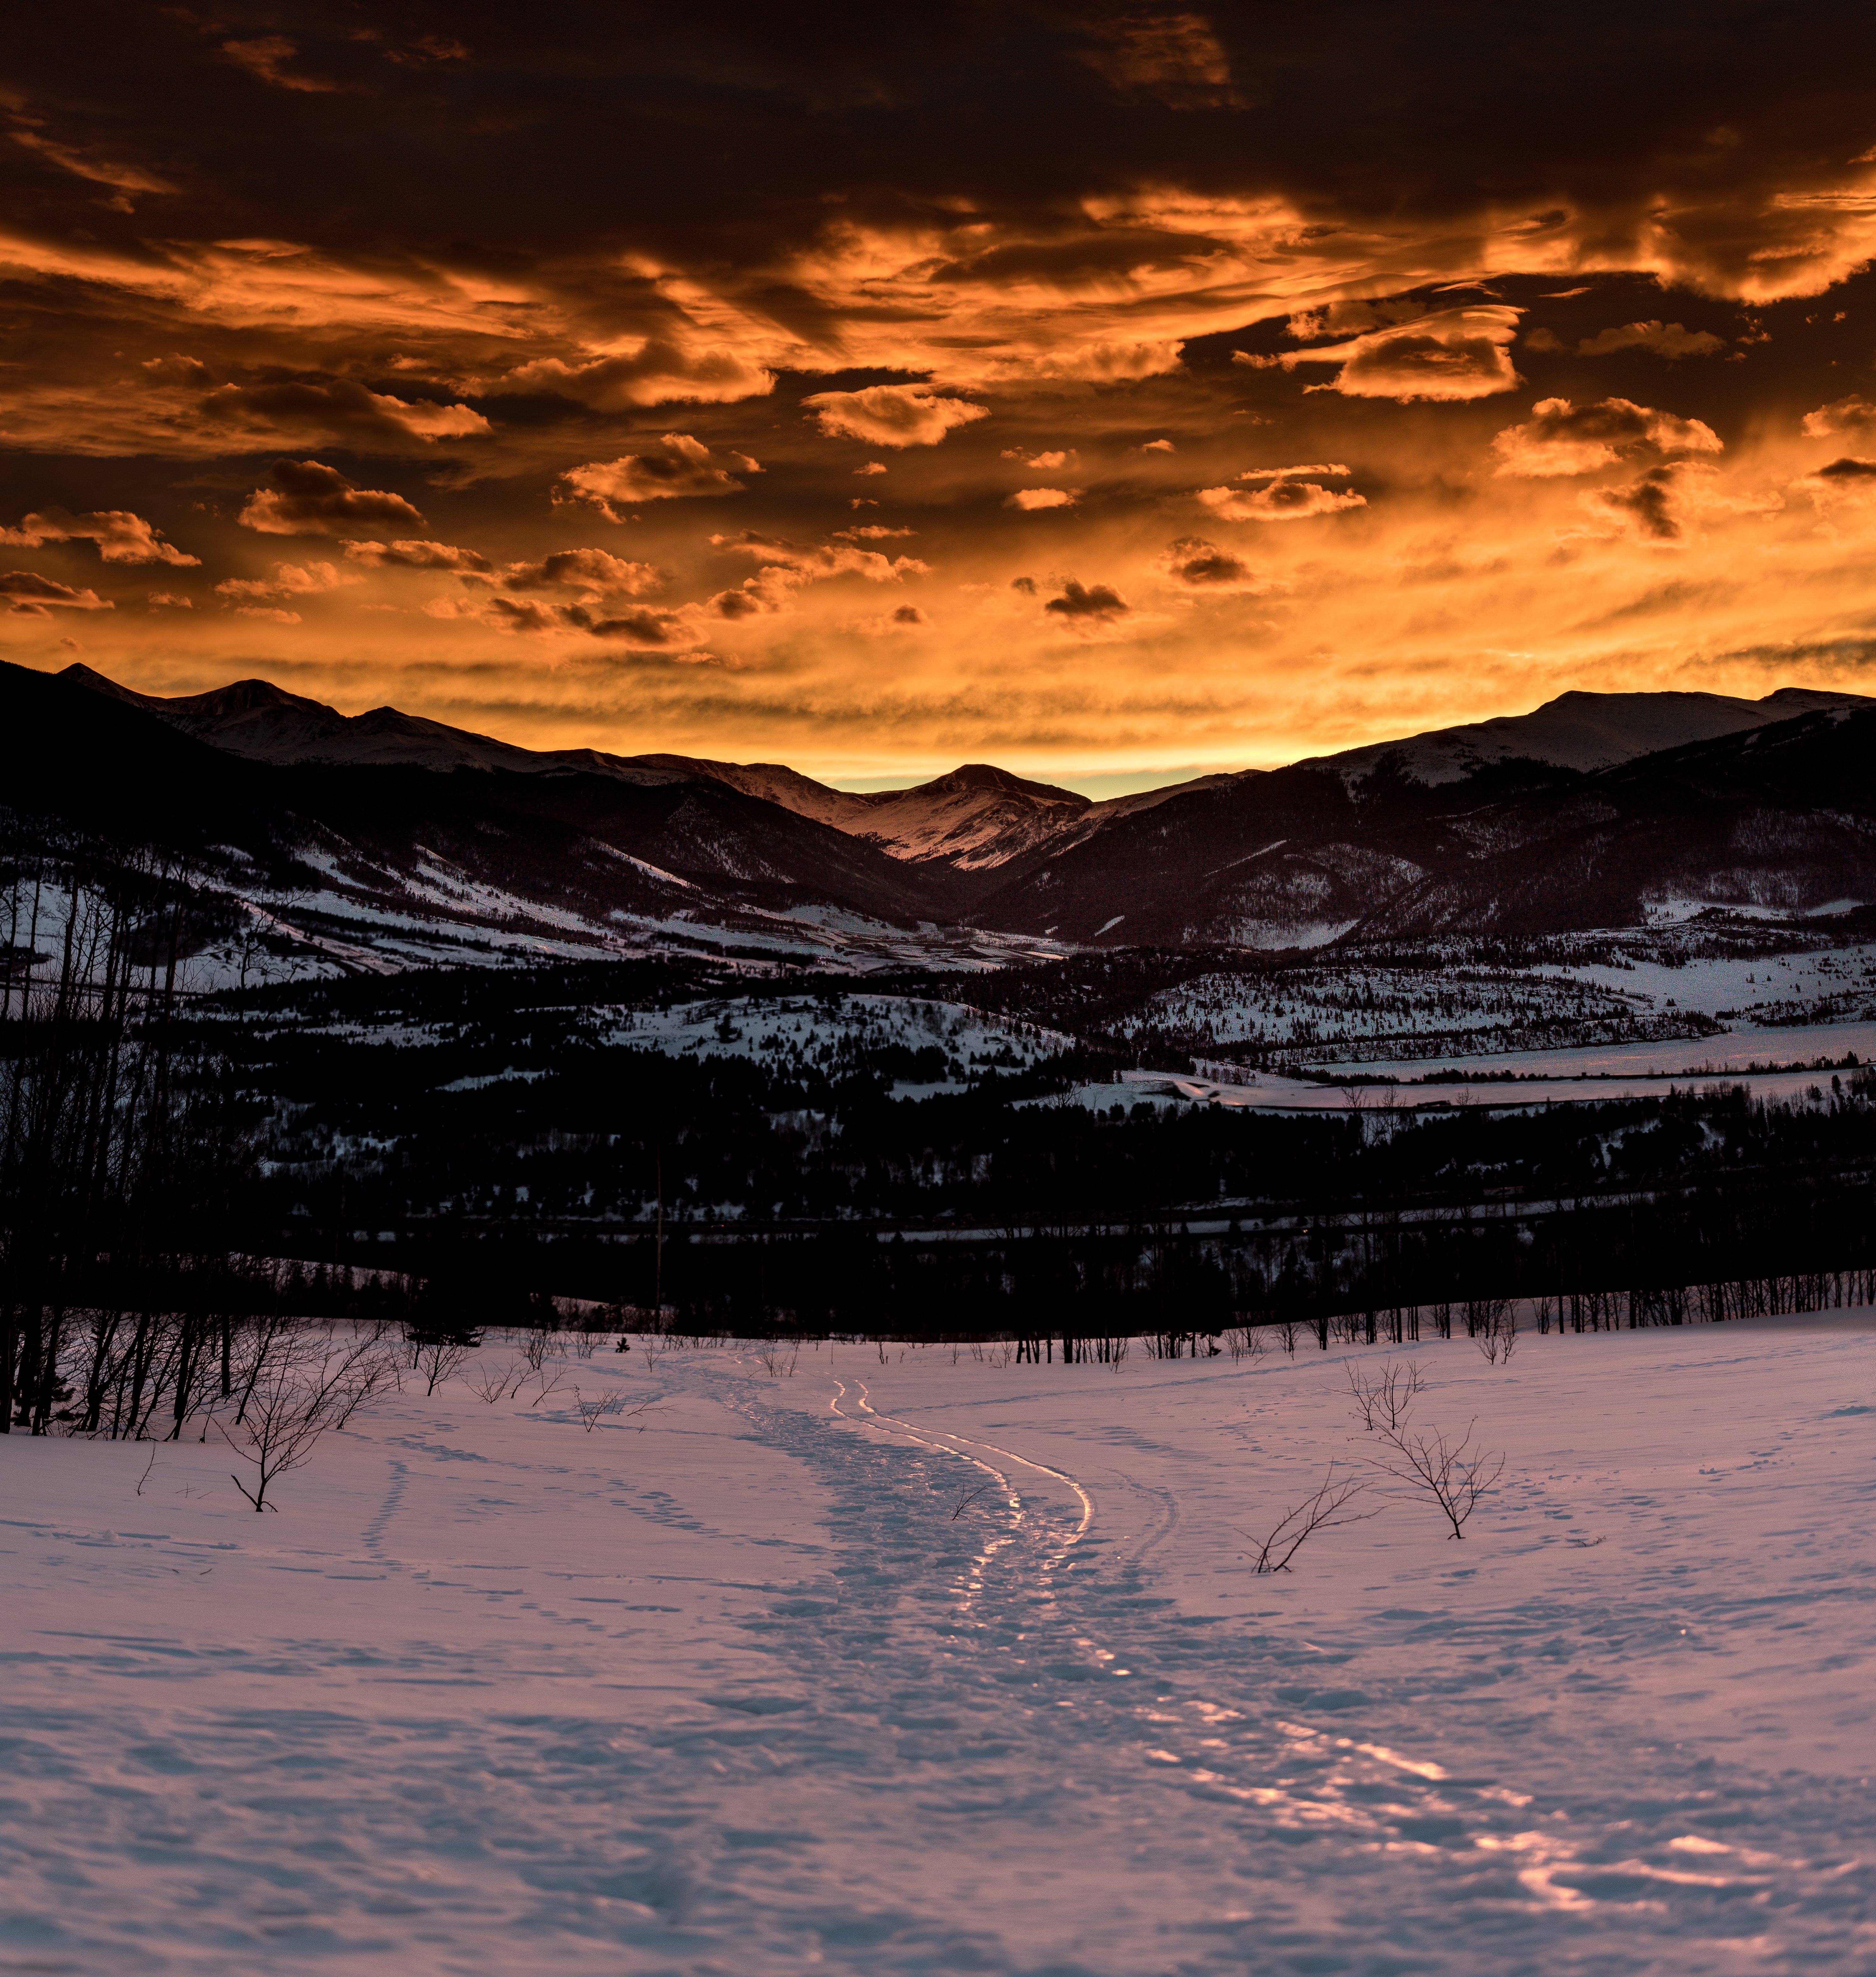
horizon, mountain, snow, winter, cloud, sky, sun, track, sunrise, sunset, sunlight, morning, dawn, atmosphere, dusk, evening, reflection, weather, season, afterglow